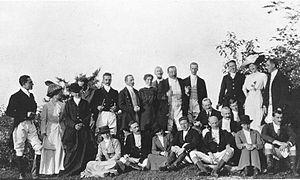
Photographie, Petit-déjeuner (?), Grey Gables, Cartierville, QC, vers 1911, Anonyme, Gélatine argentique, 7 x 10 cm